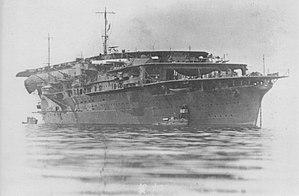
Le Kaga, du nom de la province de Kaga, était un porte-avions de la Marine impériale japonaise, originellement conçu comme cuirassé rapide de la classe Tosa. Il prit part à l'attaque de Pearl Harbor et fut coulé à la bataille de Midway le 4 juin 1942.